Kōnan, Aichi

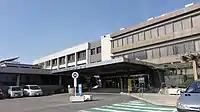
Kōnan city hall

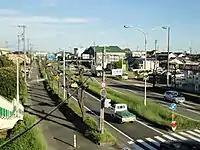
Hotei Town

The name of the city means "south of the river", referring to the Kiso River.